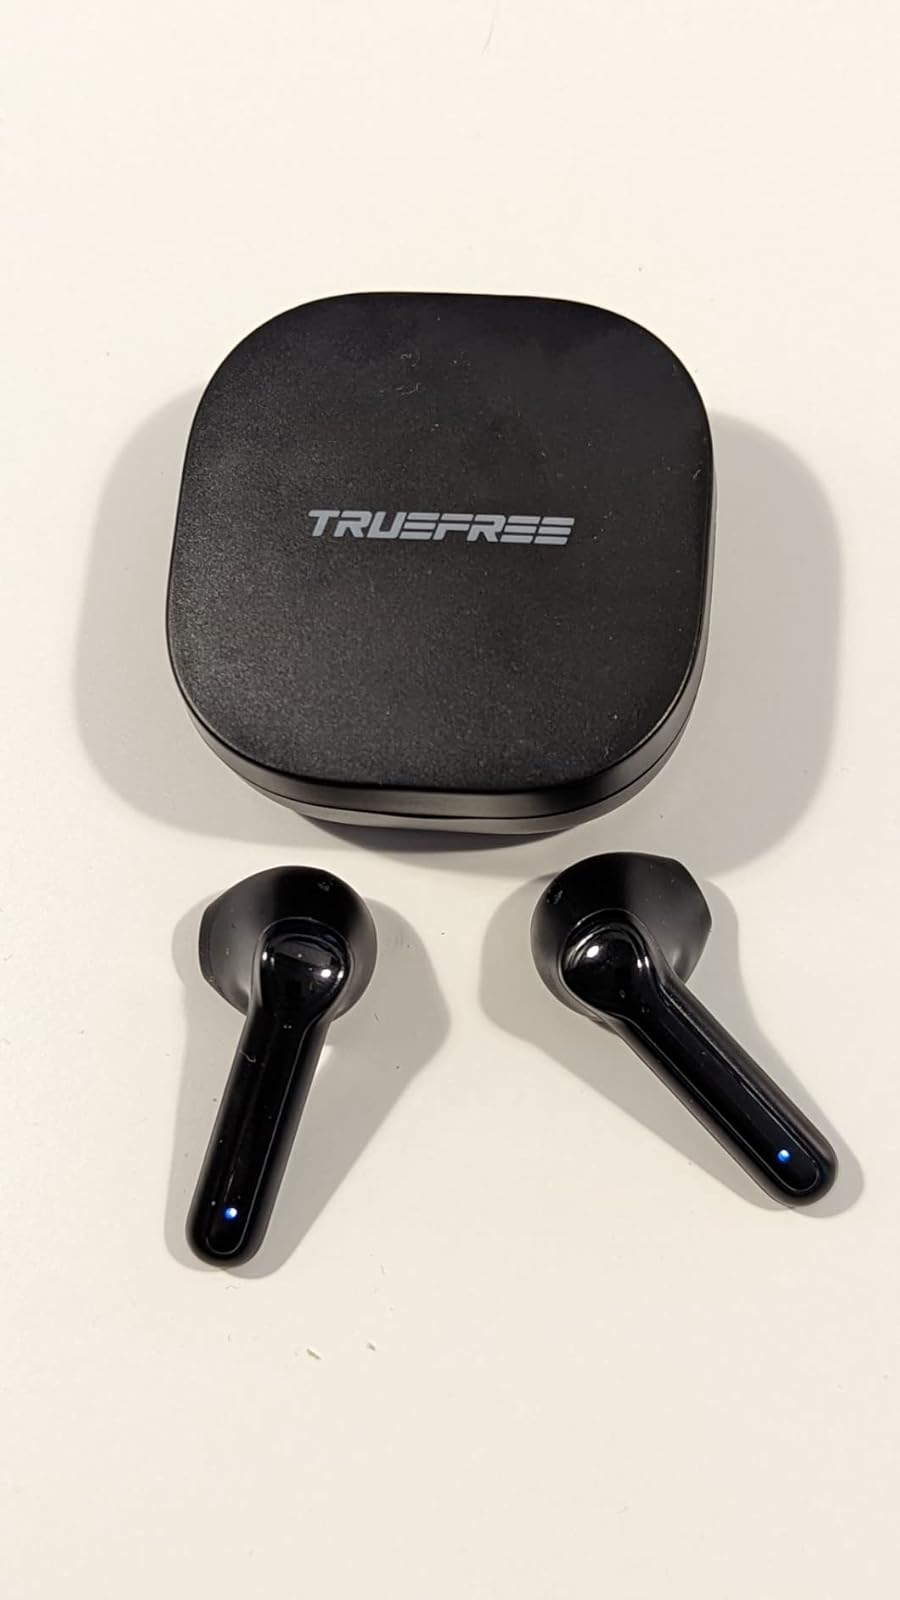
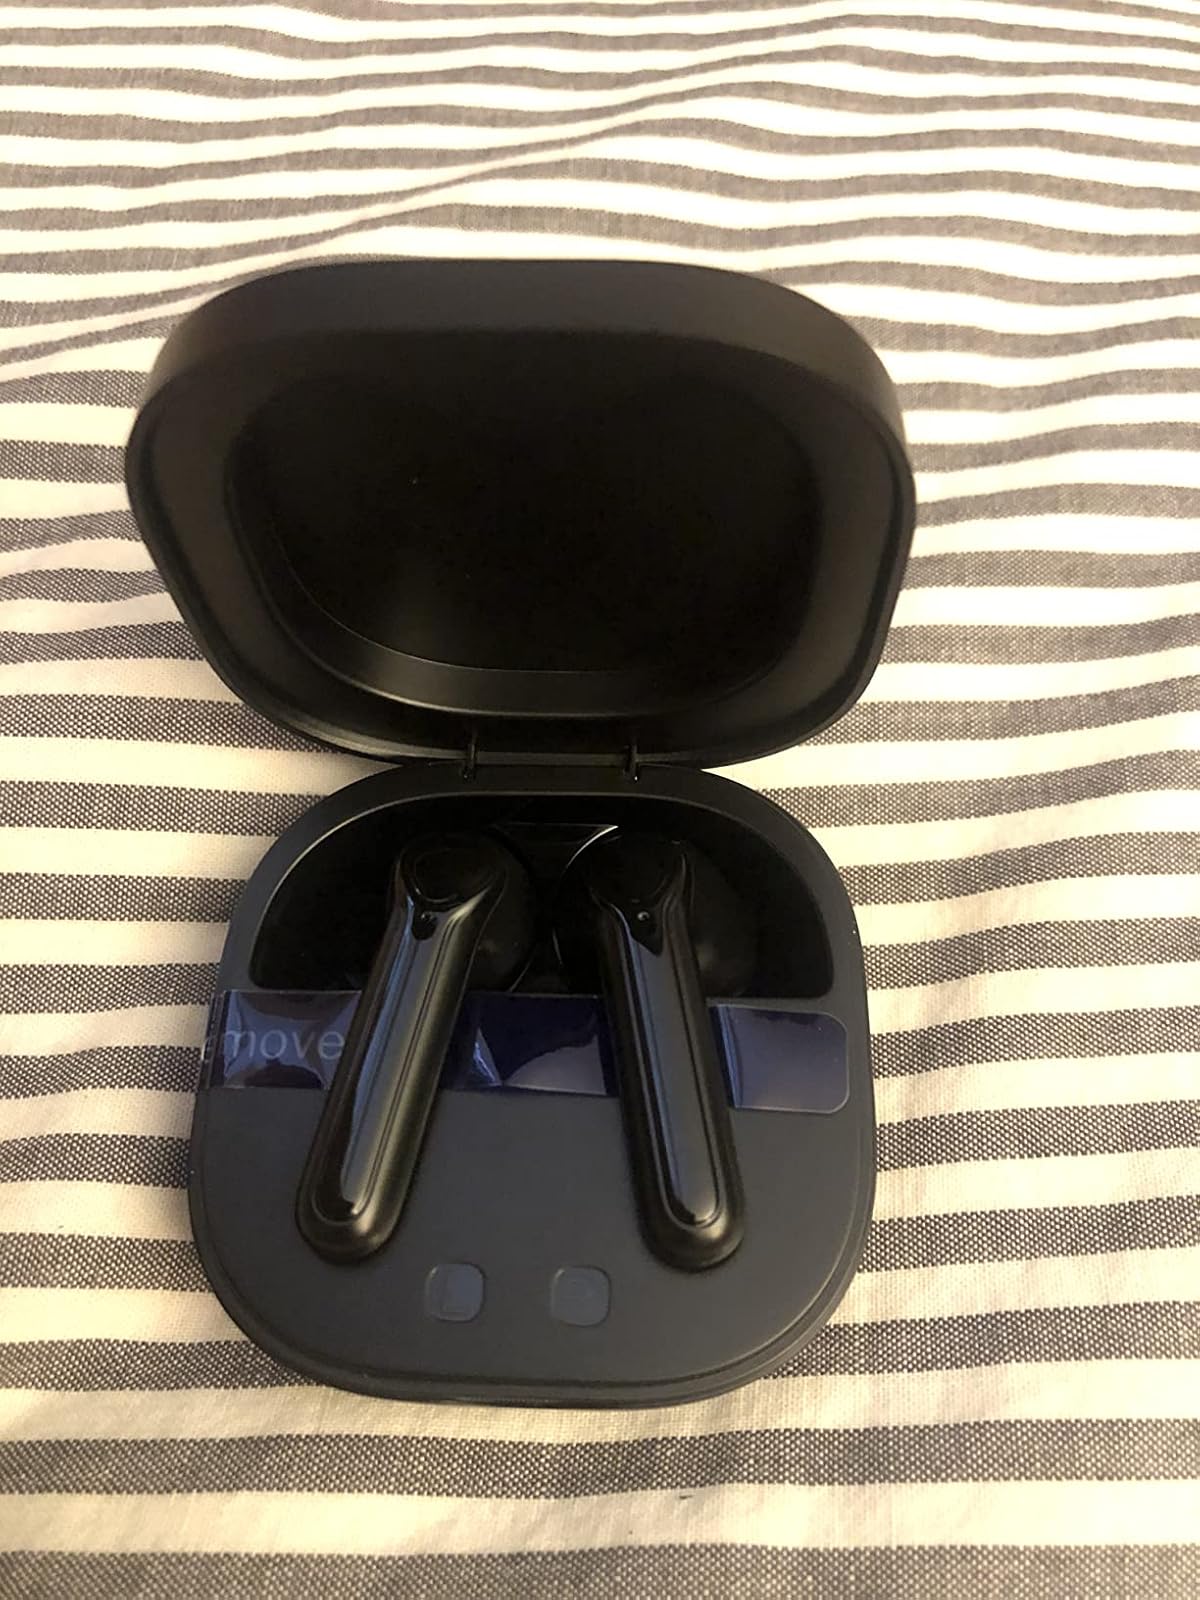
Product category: earbuds
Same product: yes